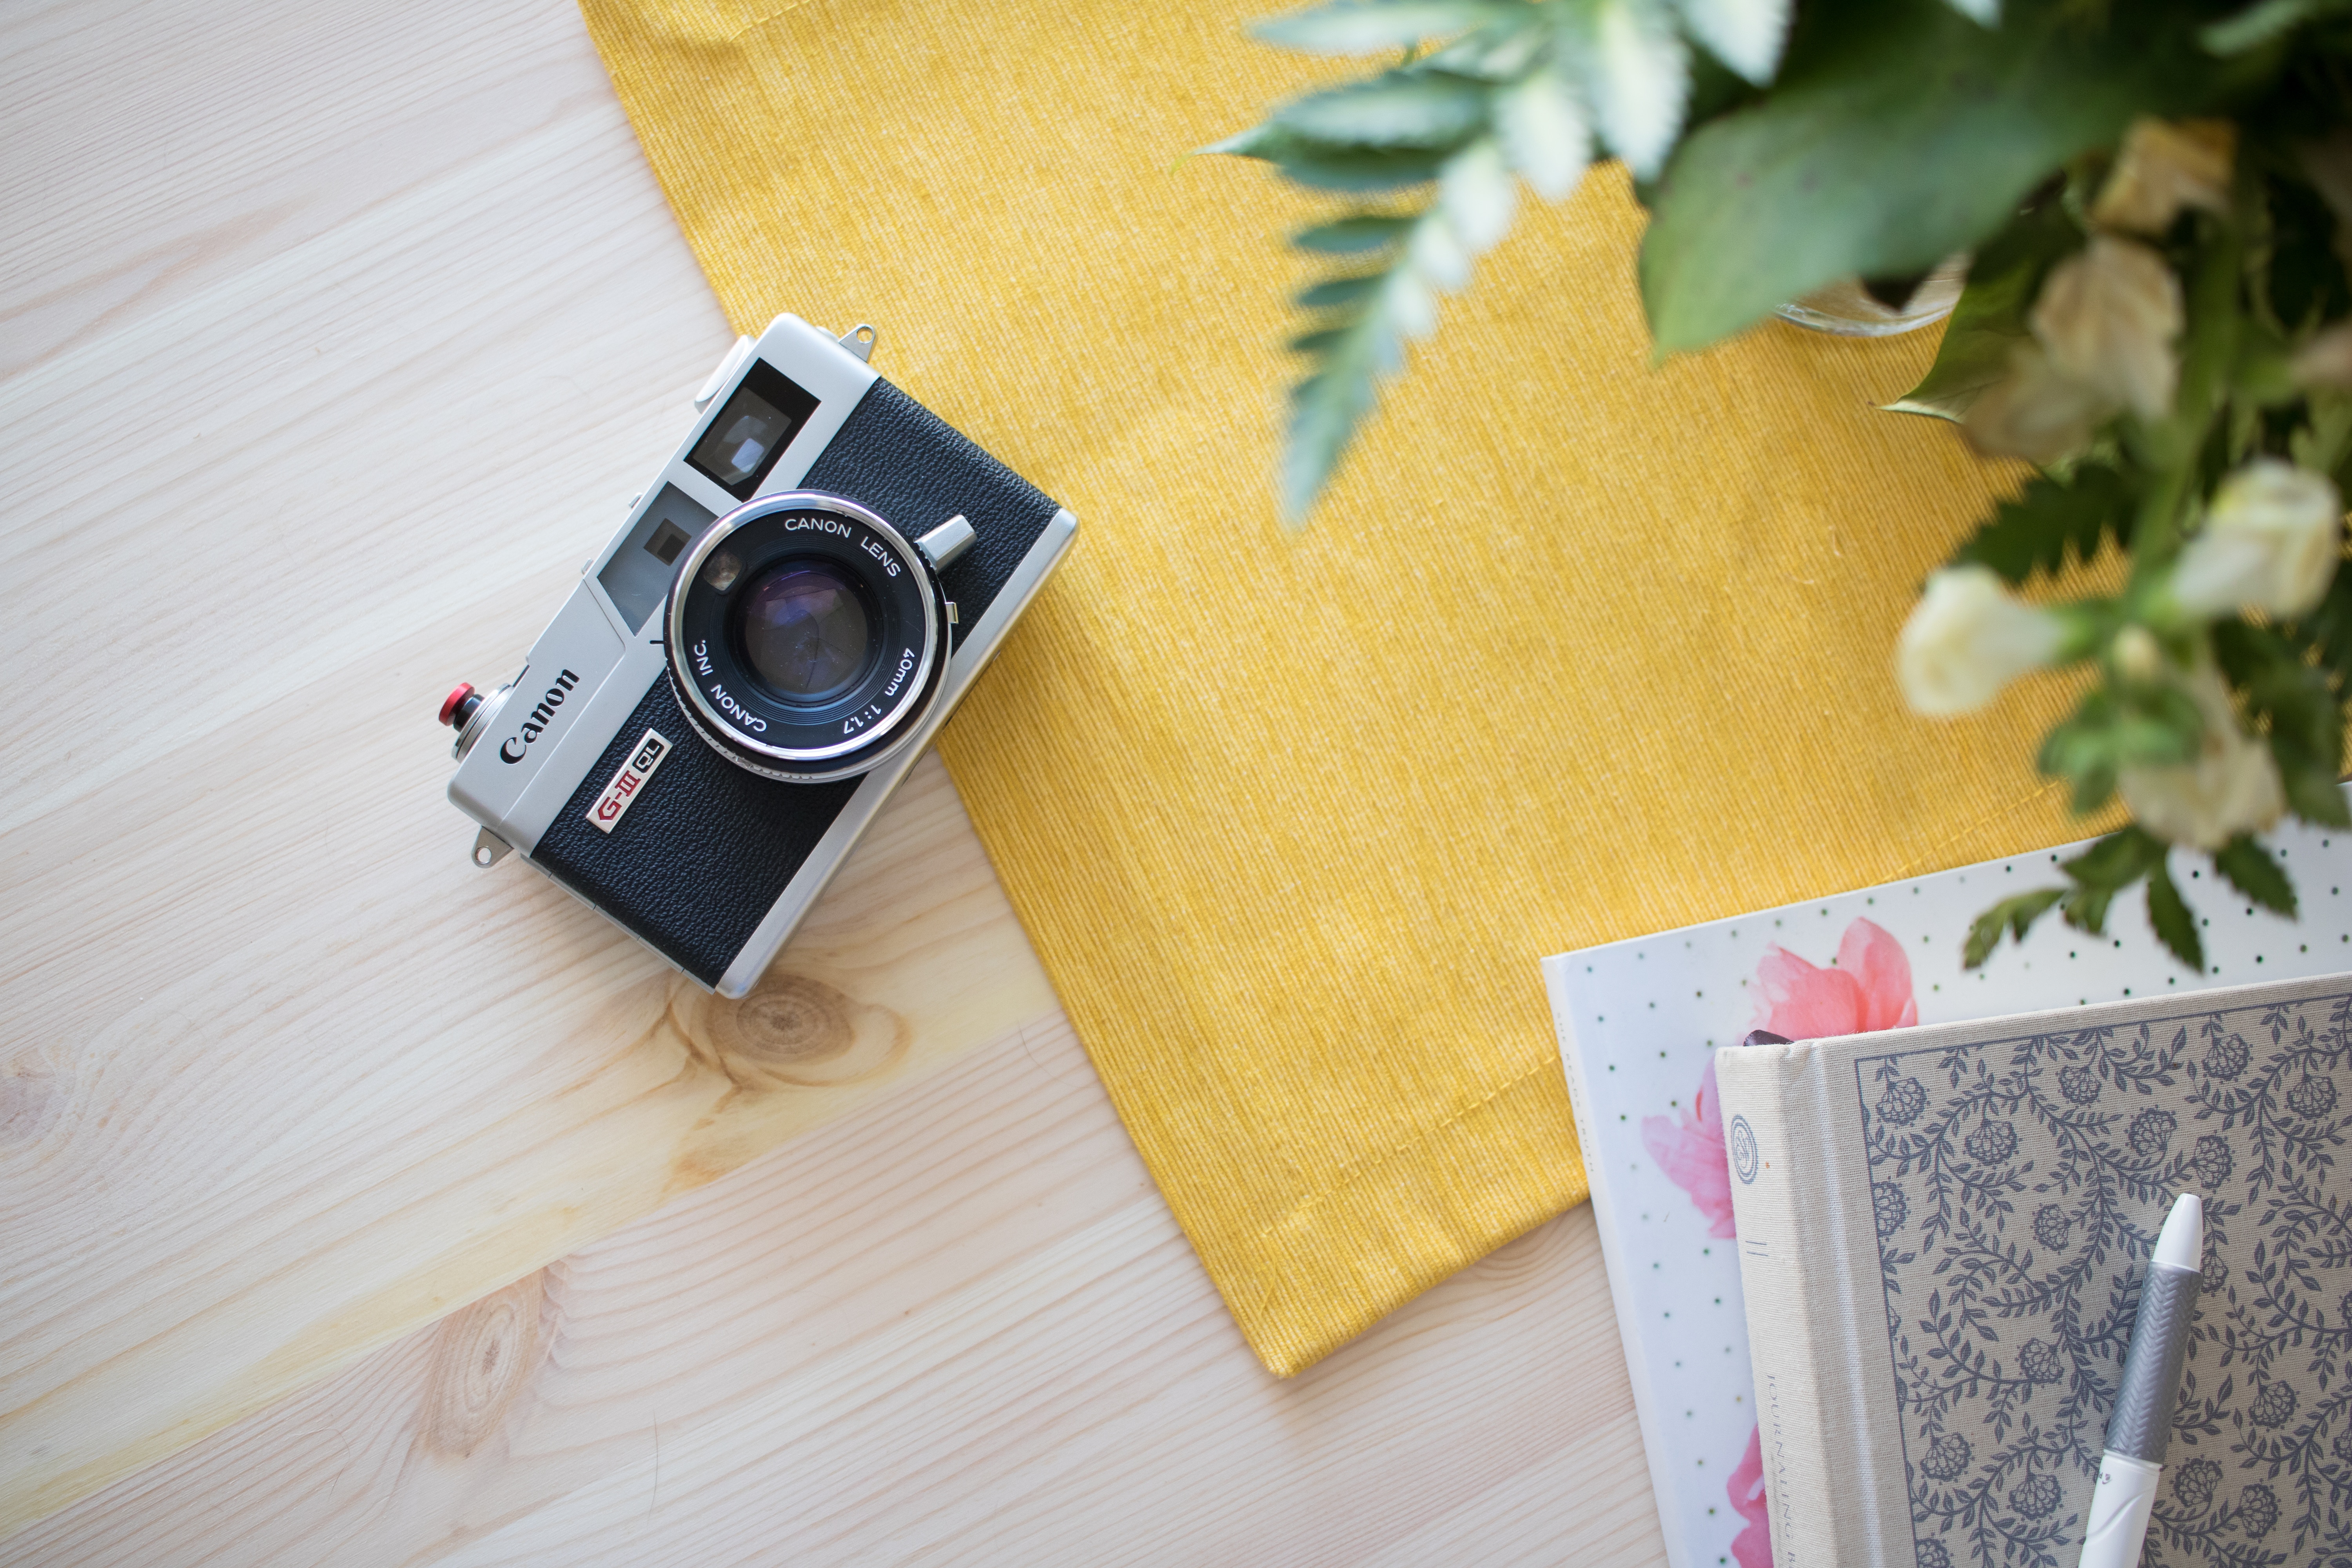
yellow, art